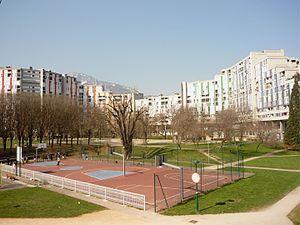
Galerie de l'Arlequin dans le parc Jean Verlhac de la Villeneuve de Grenoble. Site historique du stade d'ouverture des Xe jeux olympiques d'hiver le 6 février 1968.
La politique de rénovation urbaine consiste à rattacher les quartiers d'habitat social à la ville par une diversification des logements et par une nouvelle trame urbaine qui permet à leurs habitants de circuler plus librement, en particulier en transports en commun. Elle se rapporte directement à l'agence nationale pour la rénovation urbaine.
La Villeneuve est un grand ensemble d'urbanisation situé dans le sud de Grenoble réalisé par l’atelier d'urbanisme et d'architecture entre 1970 et 1983. Cet ensemble regroupe plusieurs quartiers situés sur la commune de Grenoble et d'Echirolles, parmi lesquels le Village Olympique, conçu par l'architecte Maurice Novarina, l'emblématique quartier de l'Arlequin et le quartier des Baladins distribués autour d'un espace central : Grand'Place.
Le stade olympique de Grenoble était une structure provisoire construite à Grenoble en 1967 en vue de la cérémonie d'ouverture des Xᵉ Jeux olympiques d'hiver le 6 février 1968. D'une capacité de 60 000 places, ce stade en forme de fer à cheval et dont le terre-plein rappelle la forme de la torche des Jeux de Grenoble a été démonté immédiatement après la fin des épreuves olympiques.